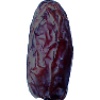
Label: Dates 1